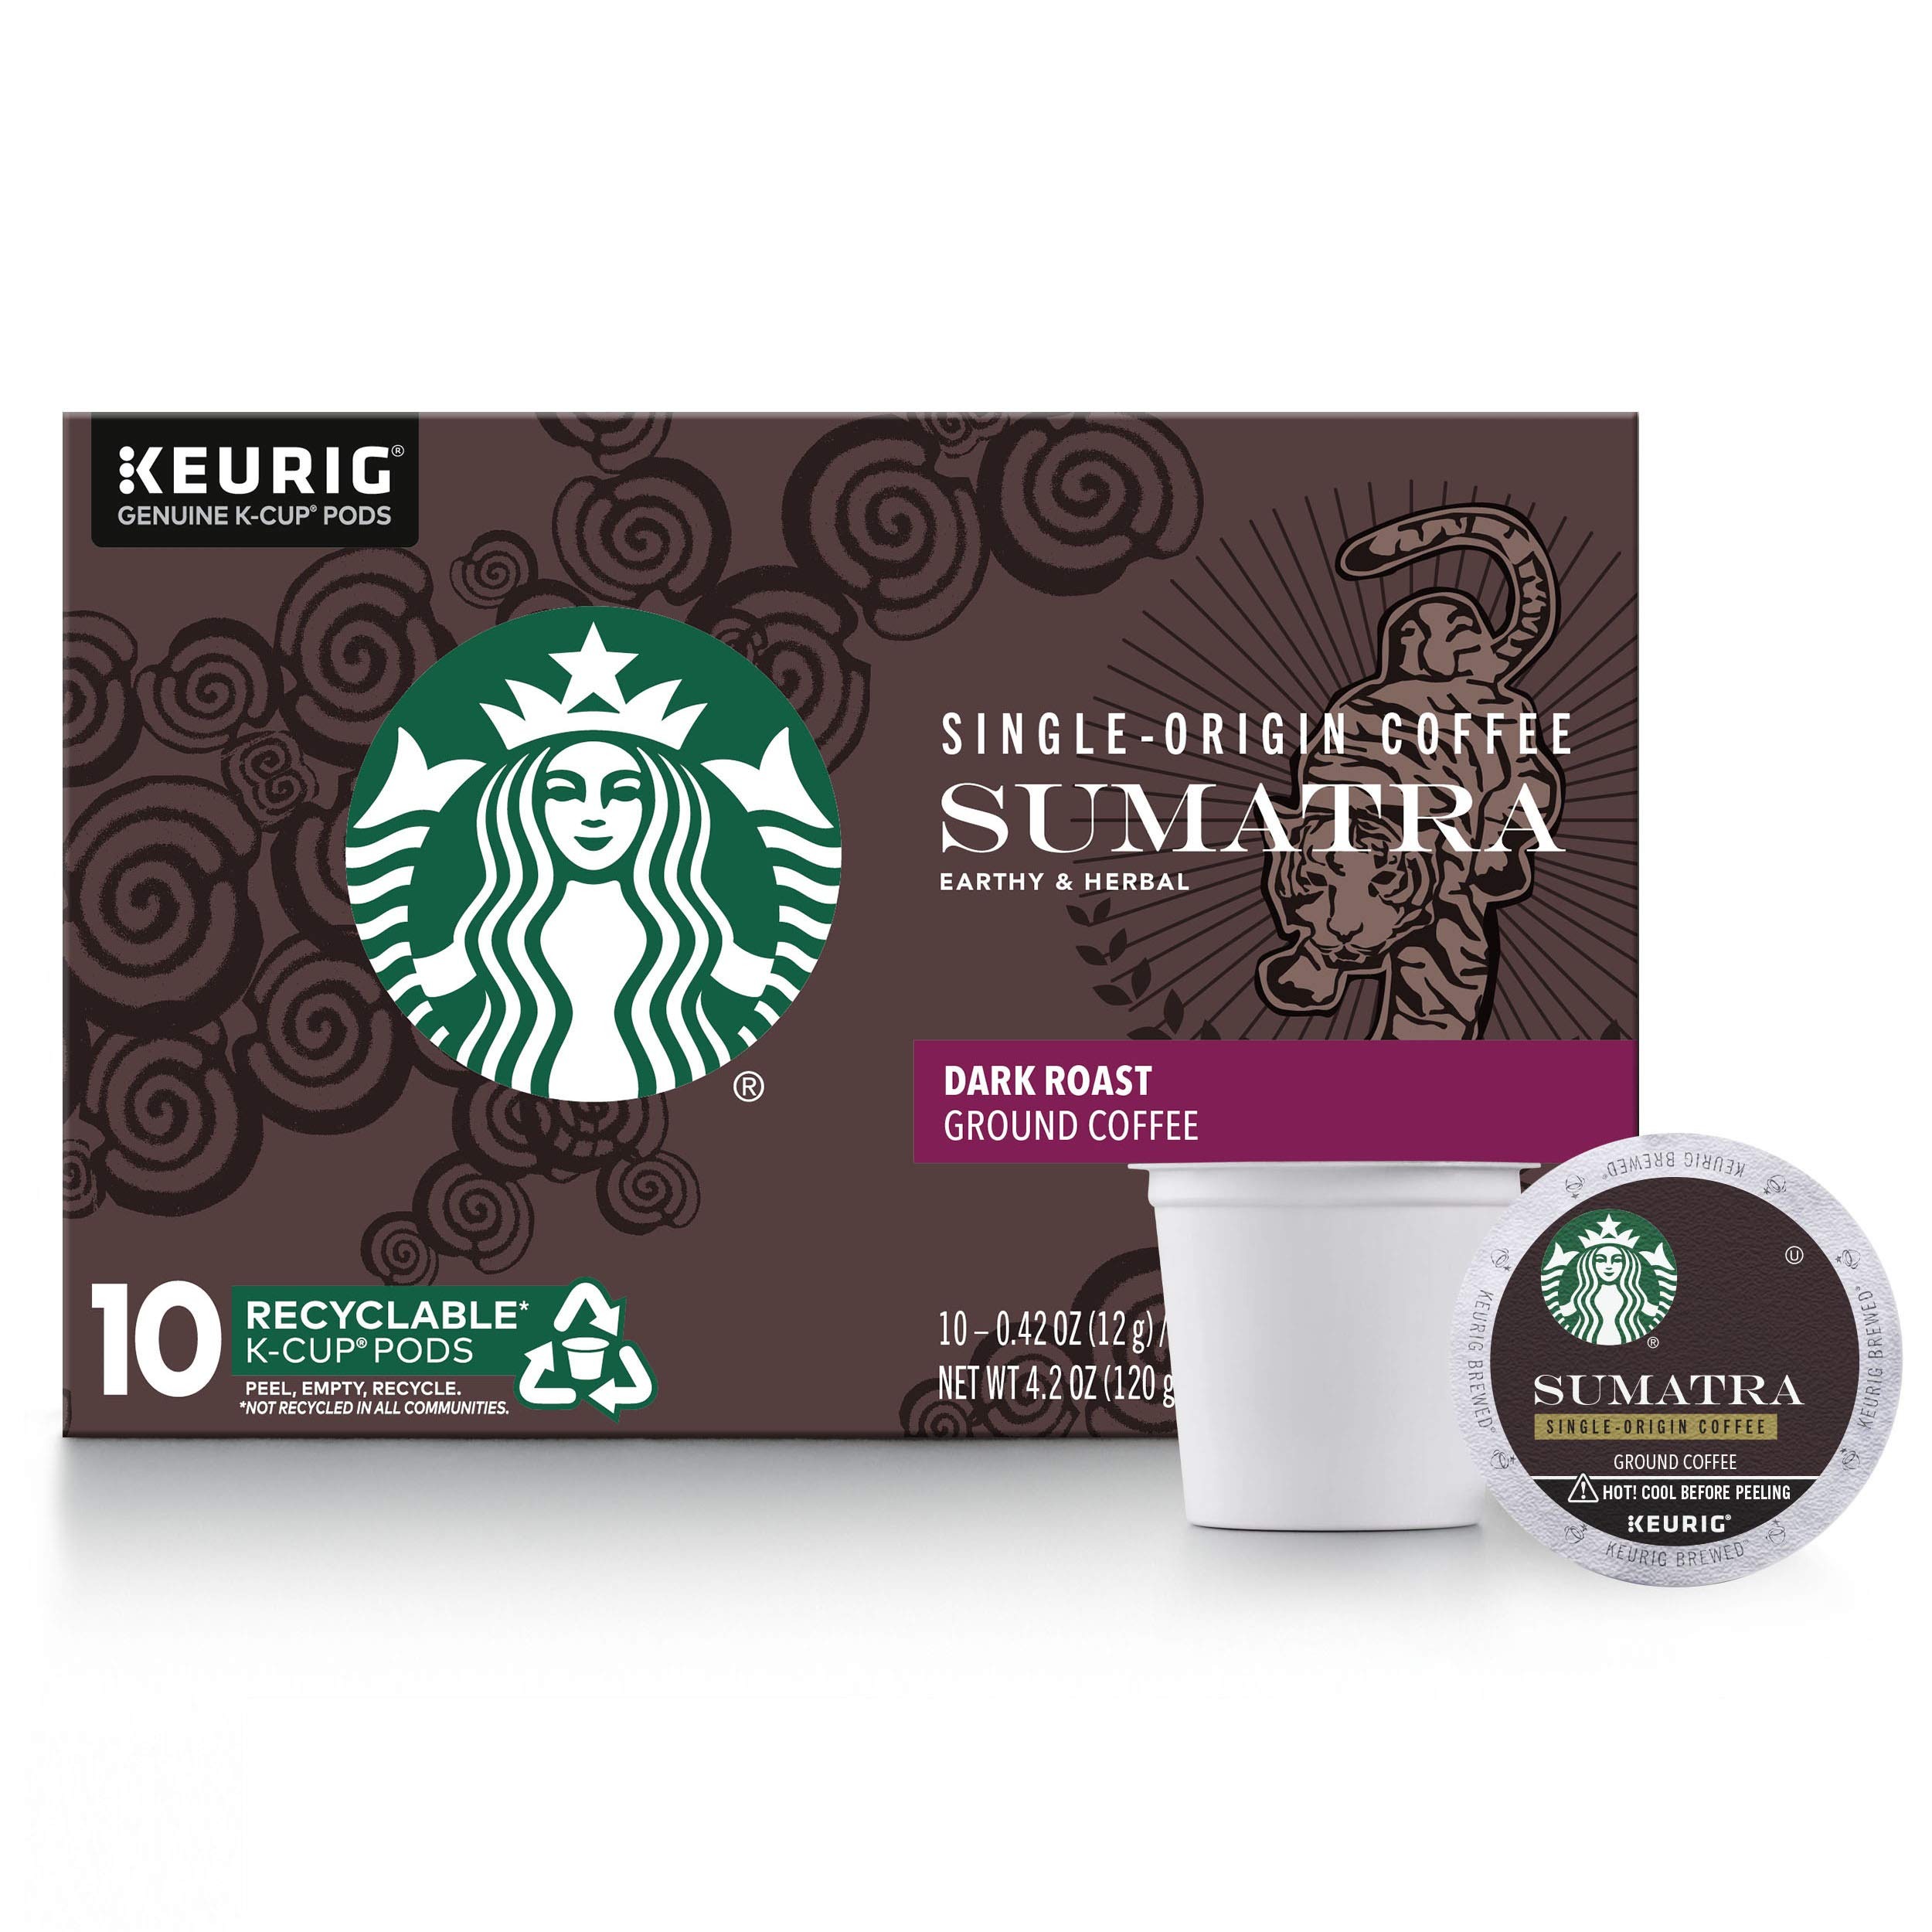
Item Name: Starbucks Dark Roast K-Cup Coffee Pods — Sumatra for Keurig Brewers — 1 box (10 pods)
Bullet Point 1: FLAVOR AND ROAST: Starbucks Sumatra is a dark-roasted, full-bodied coffee with spicy and herbal notes and a deep, earthy aroma. It is a darker-roasted coffee with fuller body and robust, bold taste
Bullet Point 2: A PREMIUM CUP: Starbucks coffee is crafted with expertly roasted 100% arabica coffee beans
Bullet Point 3: FOR KEURIG BREWERS: Starbucks K-Cup pods are designed for use with the Keurig Single Cup Brewing System
Bullet Point 4: ENJOY AT HOME: Enjoy the Starbucks coffee you love without leaving your home or office
Bullet Point 5: CONTENTS: This pack contains one box of 10 K-Cup pods of Starbucks Sumatra Coffee
Value: 10.0
Unit: Count

Price: 7.99